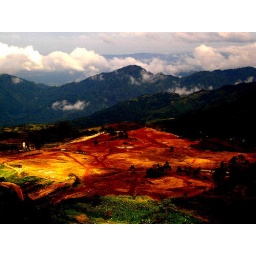
view from the window of the first house we stayed in